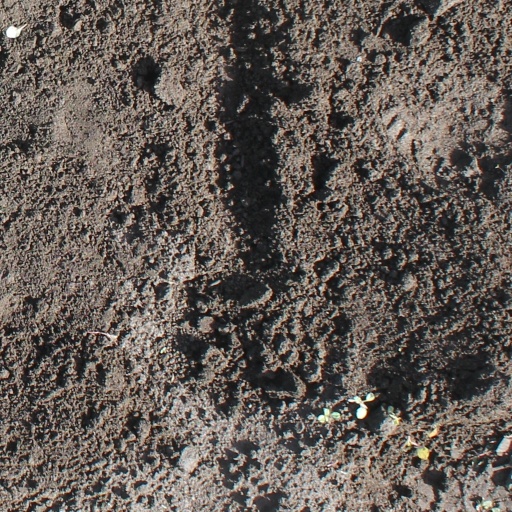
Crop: soybean